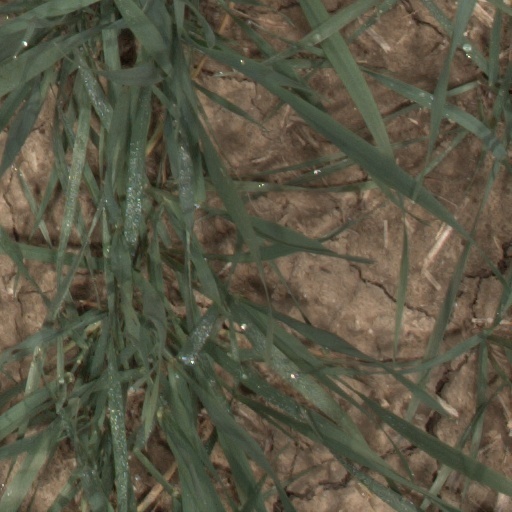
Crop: wheat